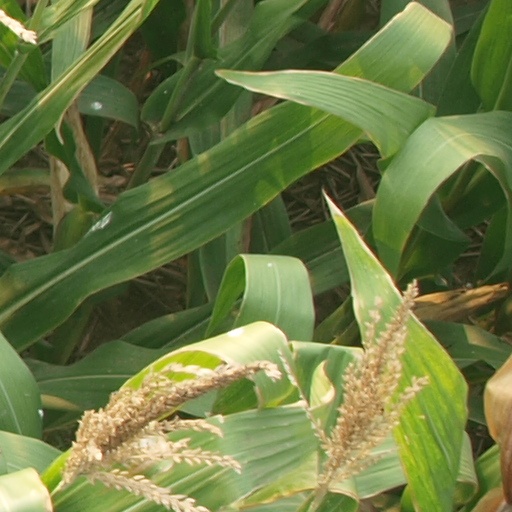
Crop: maize; corn